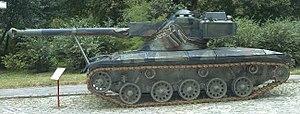
Le SK-105 Kürassier est un char léger ou chasseur de chars autrichien armé d'un canon rayé de 105 mm dans une tourelle oscillante. Environ 700 exemplaires ont été construits. Il est nommé Jagdpanzer Kürassier par la Bundesheer.